Spodoptera picta

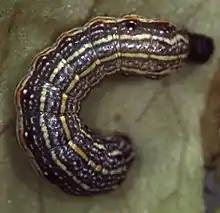
Larval stage

Eggs are laid on the leaves of host plants. The caterpillars bore into the leaves and down into the crown of the bulb. The caterpillar pupates in leaf litter. Pupation takes place under ground in an earthen cocoon.